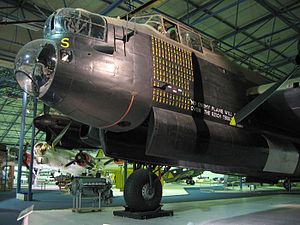
Avro Lancaster
Avro Lancaster på RAF Museum i Hendon
Lancaster er et 4-motors britisk bombefly, bygget af A. V. Roe. Det 2-motors bombefly Manchester havde problemer med Rolls-Royce Vulture X24-motorerne. Problemet løstes ved at udskifte de to kraftige Vulture-motorer med fire pålidelige Rolls-Royce Merlin V12-motorer og flyet blev omdøbt til 'Lancaster'.